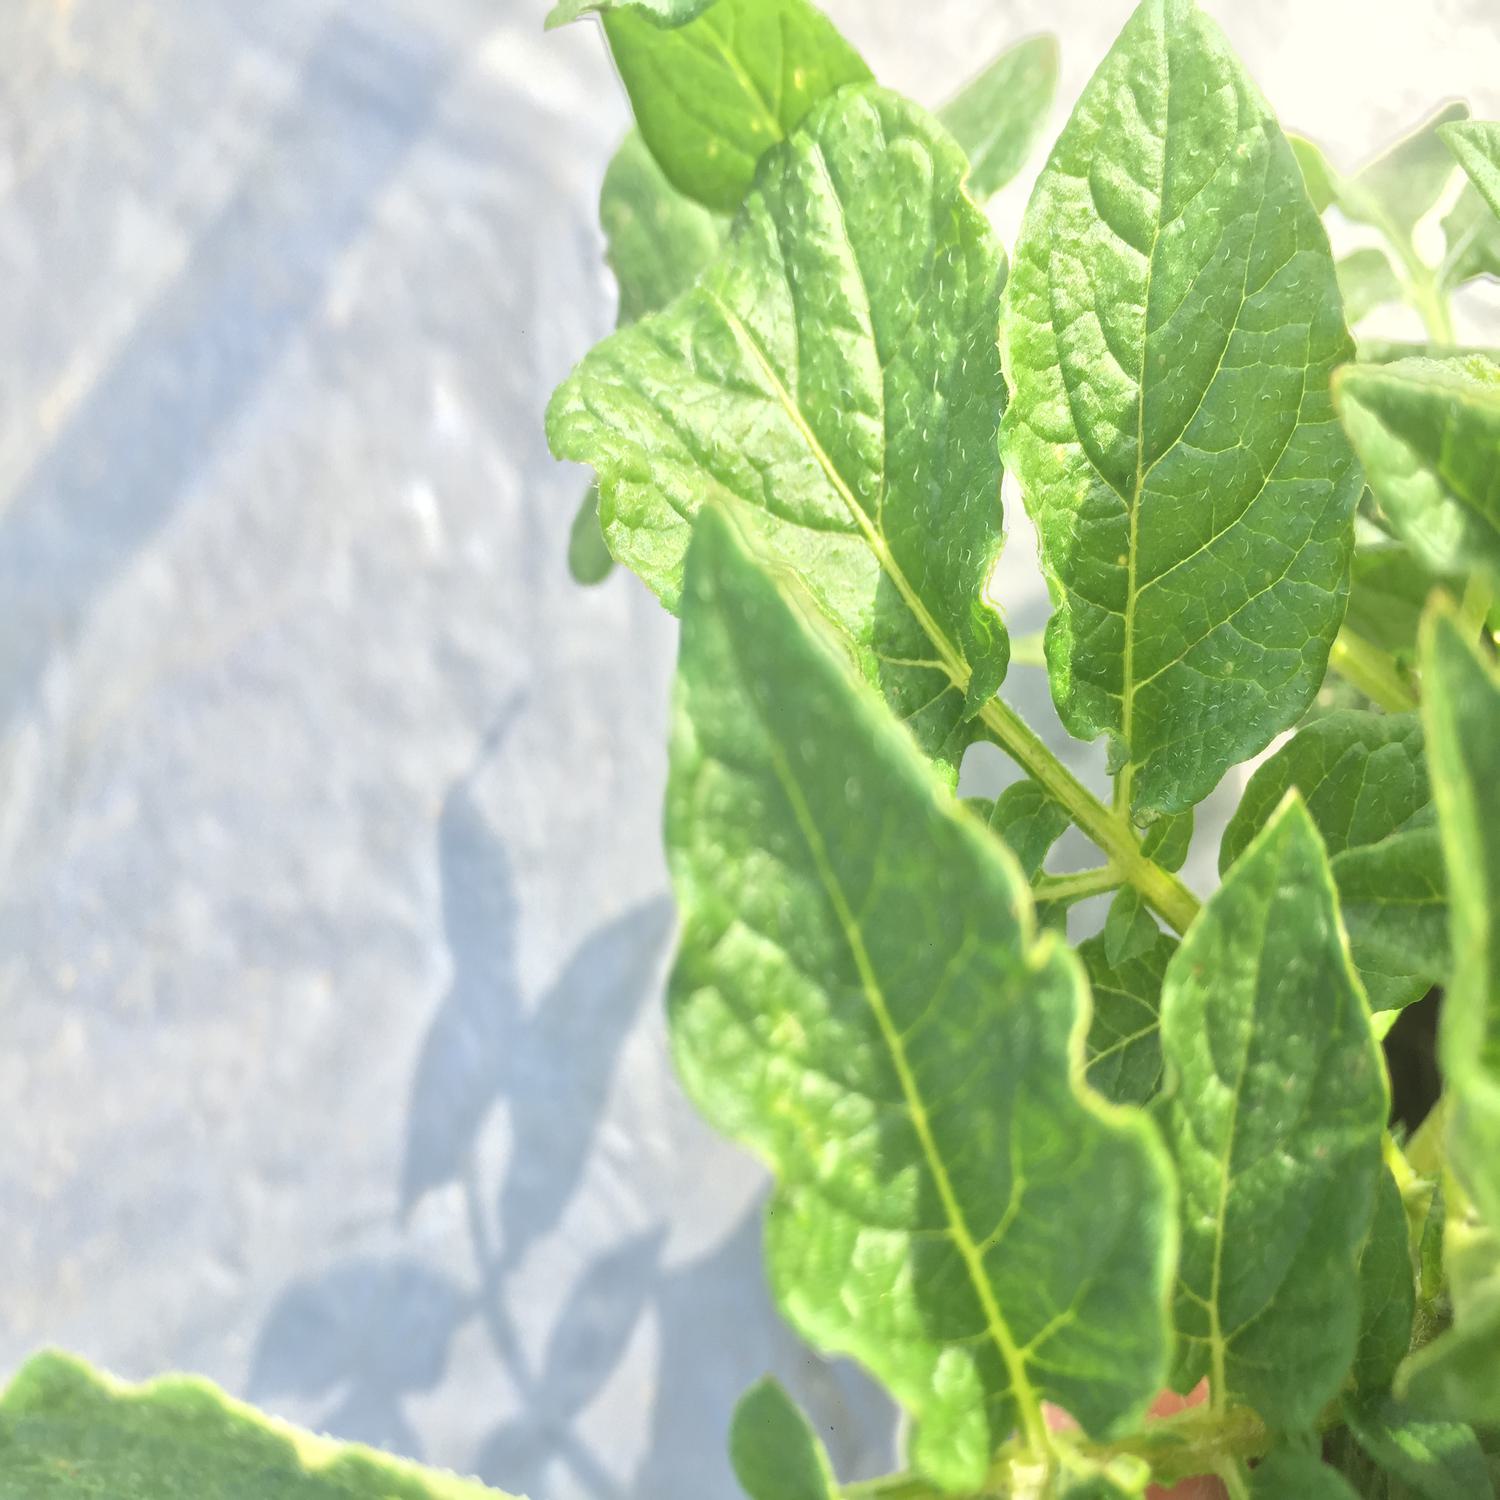
Label: Virus